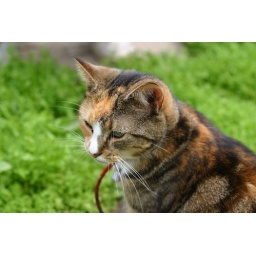
Katie looking pensive in the garden, probably because Charlie our male cat was wandering past.